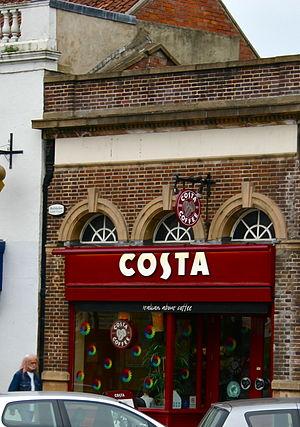
Costa Coffee est une chaîne britannique de cafés, la plus importante au Royaume-Uni et la 2ᵉ plus grande chaîne au monde derrière Starbucks.